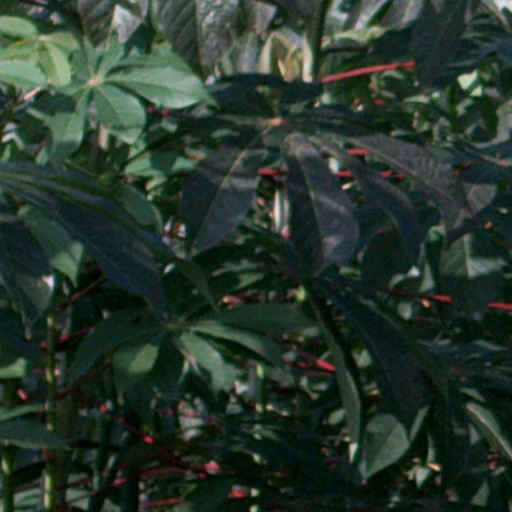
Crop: cassava